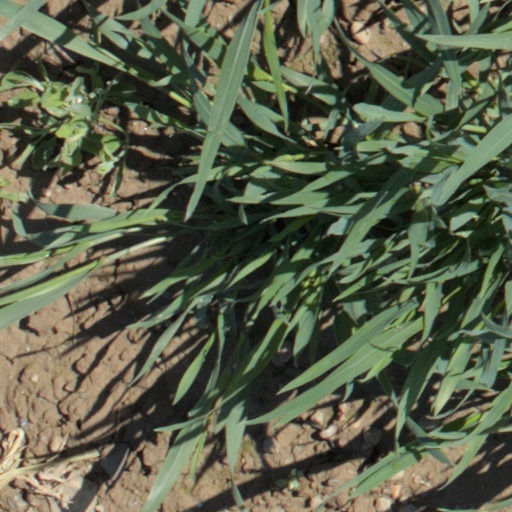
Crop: wheat